South African National Rally Championship

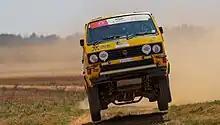

The NRC 1 class took over from the 1600 R2 homologated cars as the official Championship class of the SA Championship.